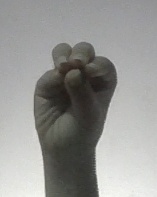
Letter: ha